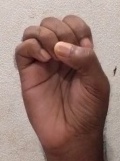
ASL sign: E